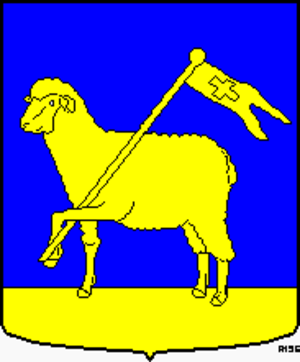
Velsen est une commune néerlandaise dans la province de la Hollande-Septentrionale. Elle est traversée par le canal de la Mer du Nord.